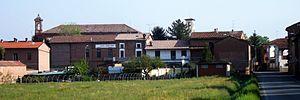
Castelspina est une commune italienne de la province d'Alexandrie dans la région Piémont en Italie.